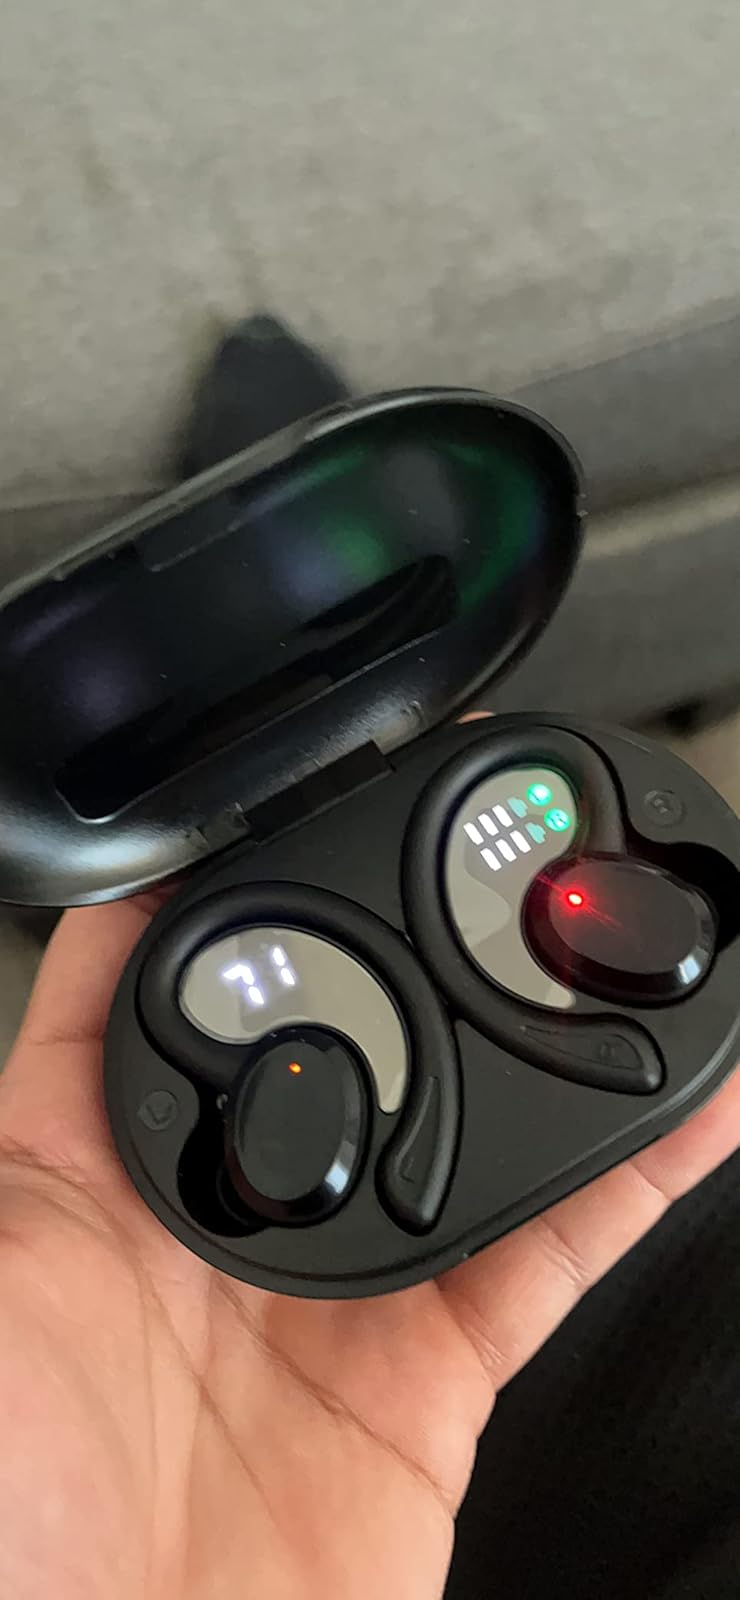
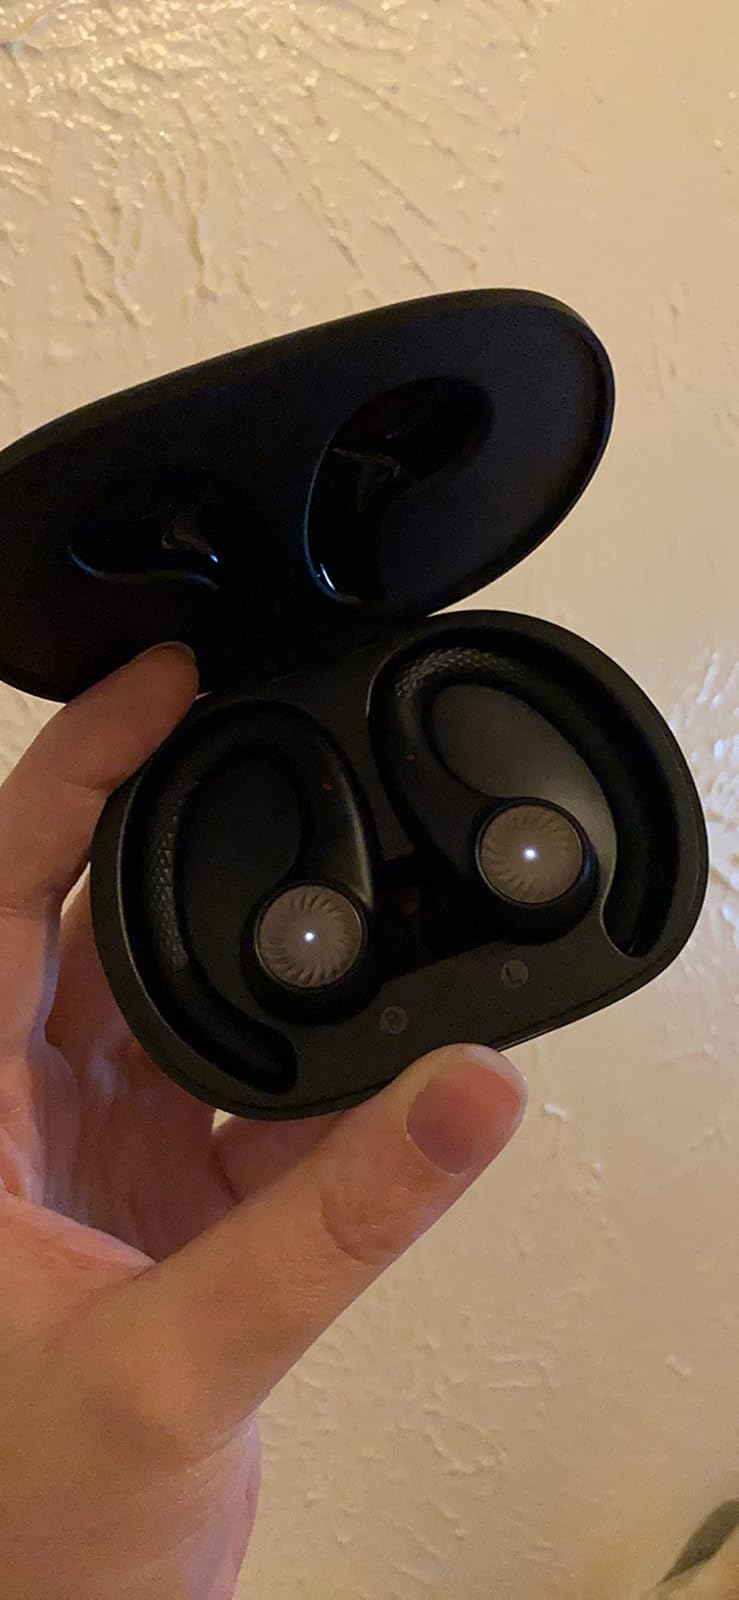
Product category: earbuds
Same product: no